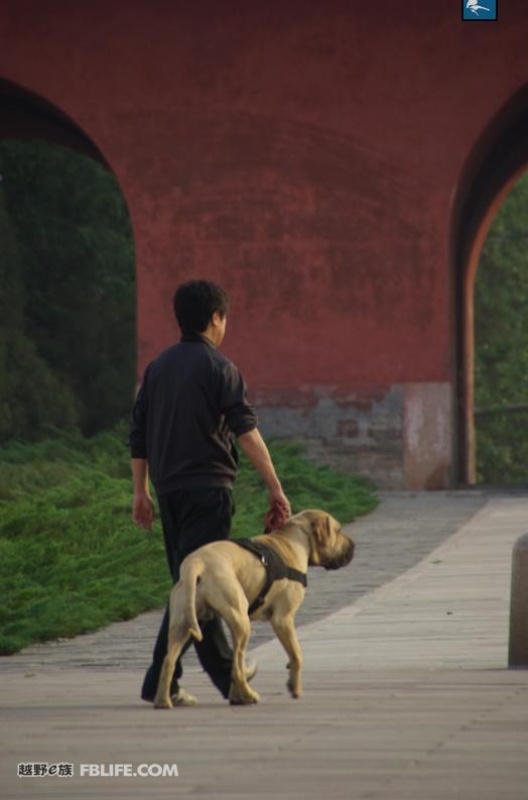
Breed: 220-n000032-Fila_Braziliero